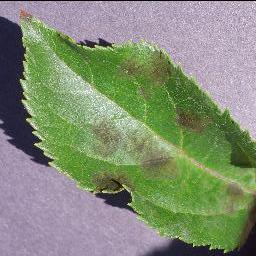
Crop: apple
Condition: scab